Thomas Pelham-Holles, 1st Duke of Newcastle

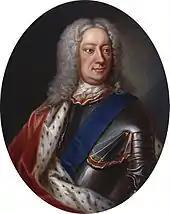
George II, who reigned from 1727 to 1760. Despite their initial violent hatred of each other, he and Newcastle grew to have a very productive relationship, which lasted for over three decades.

In general, Newcastle shared Walpole's abhorrence of war and wished to prevent Britain from getting dragged into major wars on the continent. Notably, Britain did not become embroiled in the War of the Polish Succession and indeed tried to prevent it from breaking out. Newcastle attempted to throw both the French and Austrians off-guard by being cagey about Britain's response if war broke out, but that did not stop the conflict. Once the war had started, George II tried to push for Britain to honour its commitment to assist Austria, but he was blocked by Walpole, who insisted that Britain should not join the war. Newcastle broadly supported the same position as the king, but he accepted the decision.